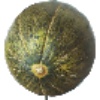
Label: Melon Piel de Sapo 1